Vassilis Makris

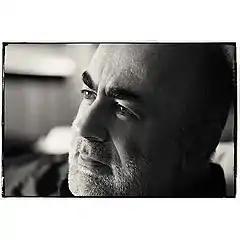
Vassilis Makris

Makris was born in Patras, Greece. He started working as a professional photographer in 1985, initially focusing on stage photography. In 1987, he visited New York City and photographed various museums and historical buildings. Drawn by the subject, he switched his specialization to architectural photography and in 1989, started shooting private residences and interior spaces in Los Angeles, USA. It was then that he launched his long-term association with Greek and international publishing organizations.